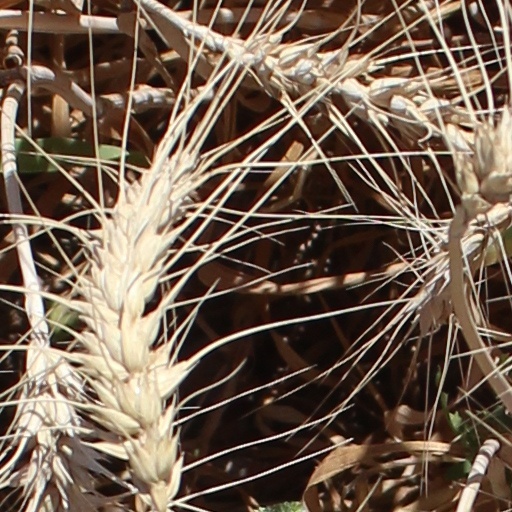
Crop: wheat